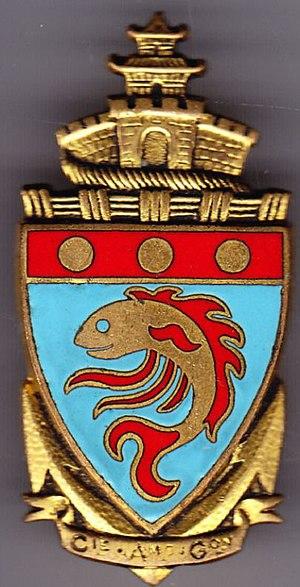
La crête de Haïphong de 1888 à 1955.Tiếng Việt: Thành-huy Hải-phòng giai đoạn 1888 - 1955.
Haïphong est une ville du Vietnam de plus d'un million d'habitants et l'un des trois grands ports du pays. La gentilé en français est Haïphonnais.